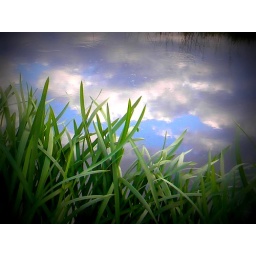
clouds reflected in the water